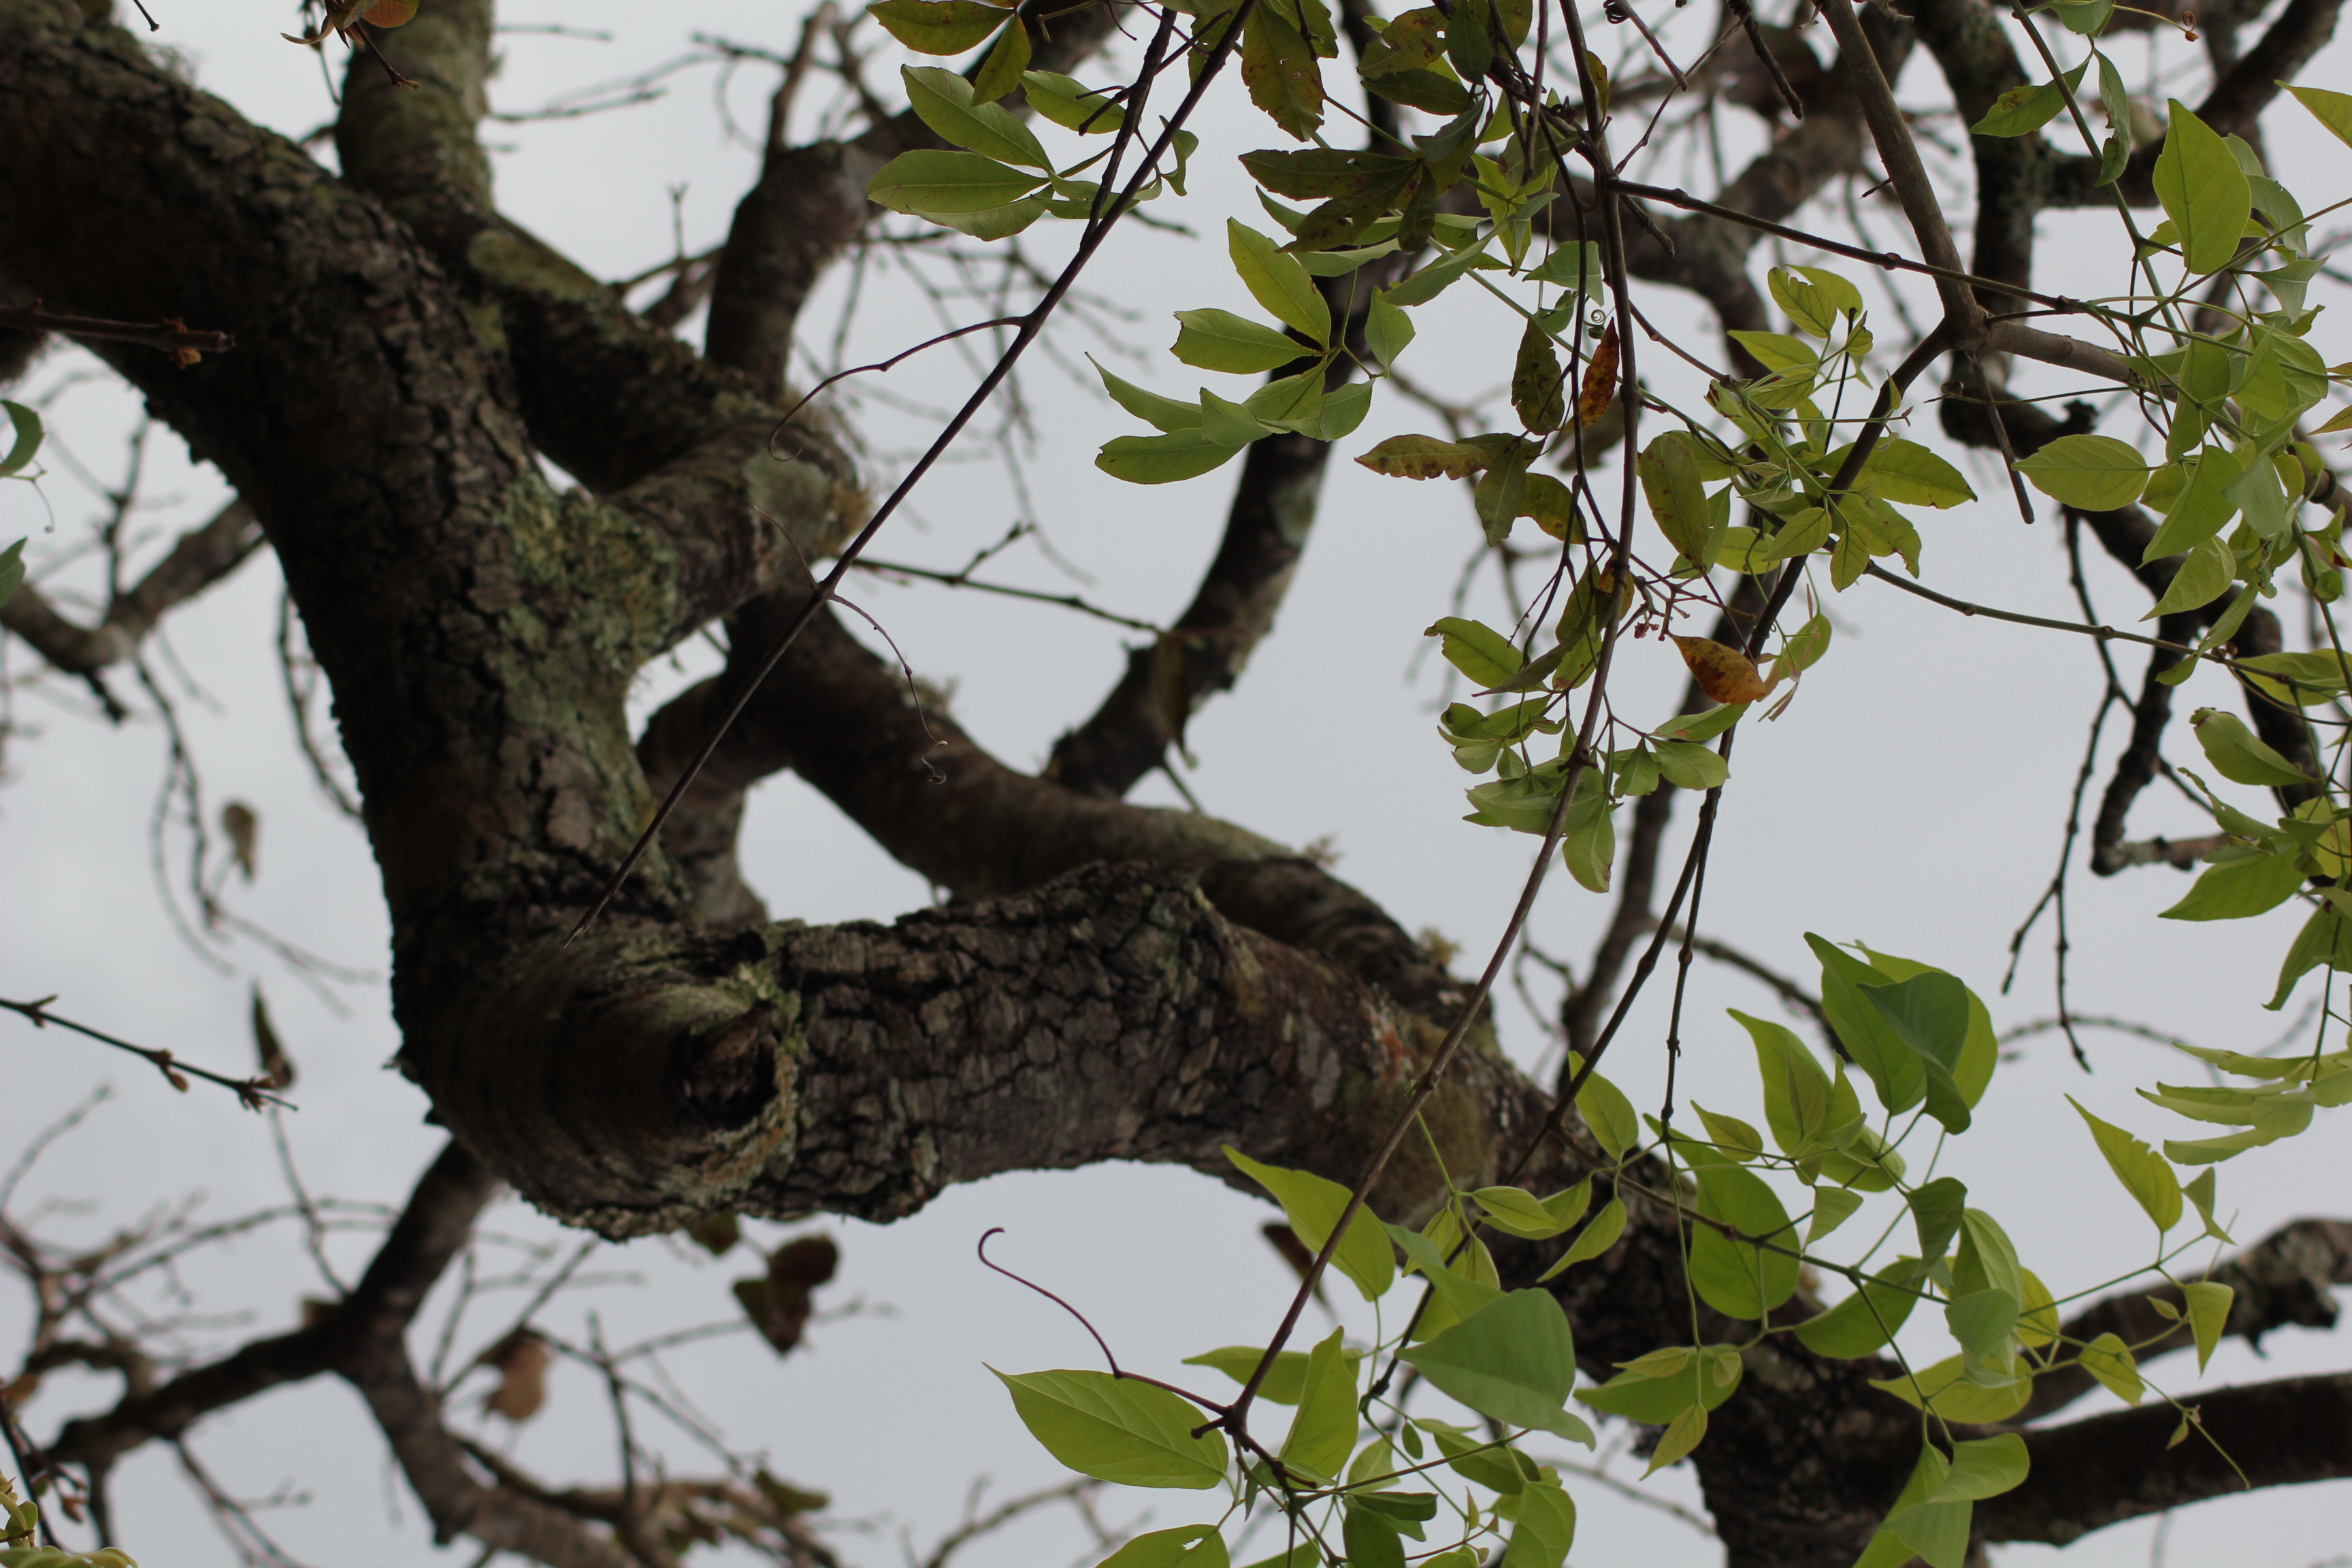
branches, tree, savanna, leaves, crown, vegetation, fauna, branch, flora, wildlife, bird, plant, beak